The Evening Colonnade

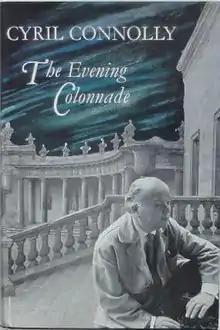
First edition(publ. David Bruce & Watson)

The Evening Colonnade is a collection of essays and reviews by the English writer and critic Cyril Connolly. The volume was published by David Bruce and Watson Ltd in 1973 to coincide with Connolly's 70th birthday. The jacket was designed by Cecil Beaton, who had been a contemporary of Connolly at St Cyprian's prep school in Eastbourne.